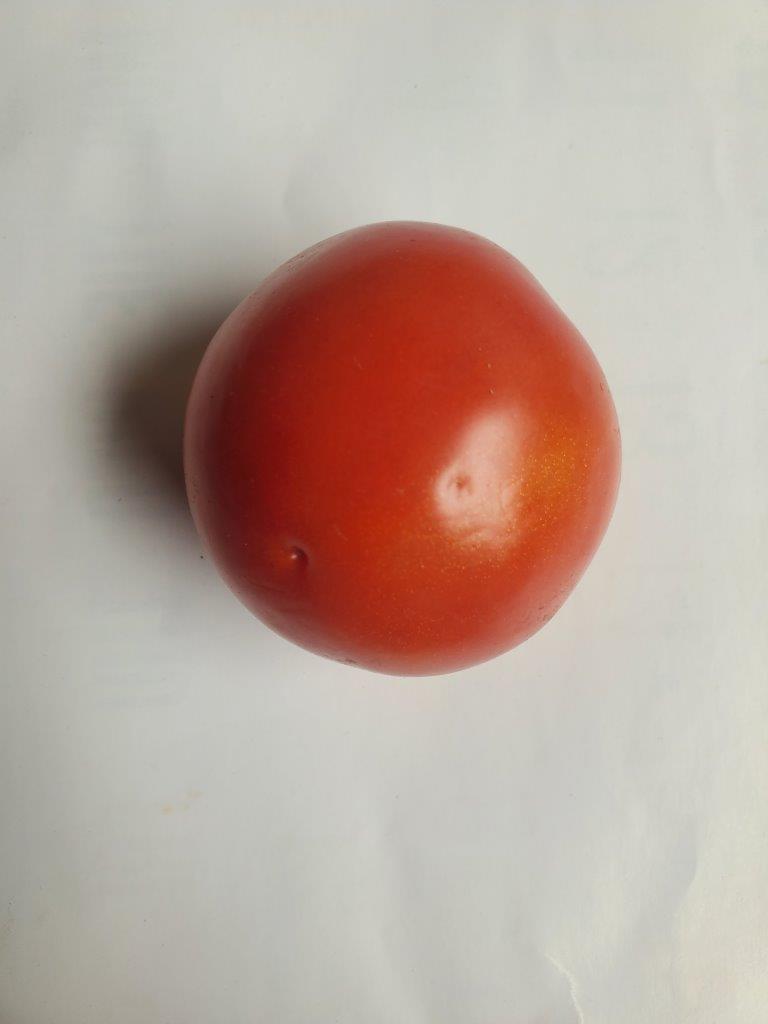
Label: Fresh